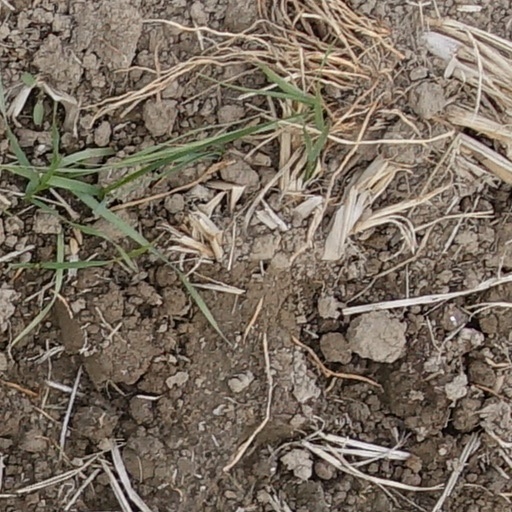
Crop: wheat